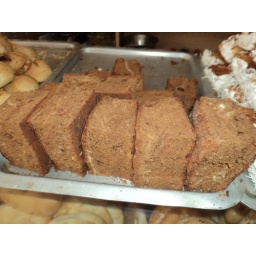
fruit cake (best bakery in Rameshwaran) - 20.06.2010